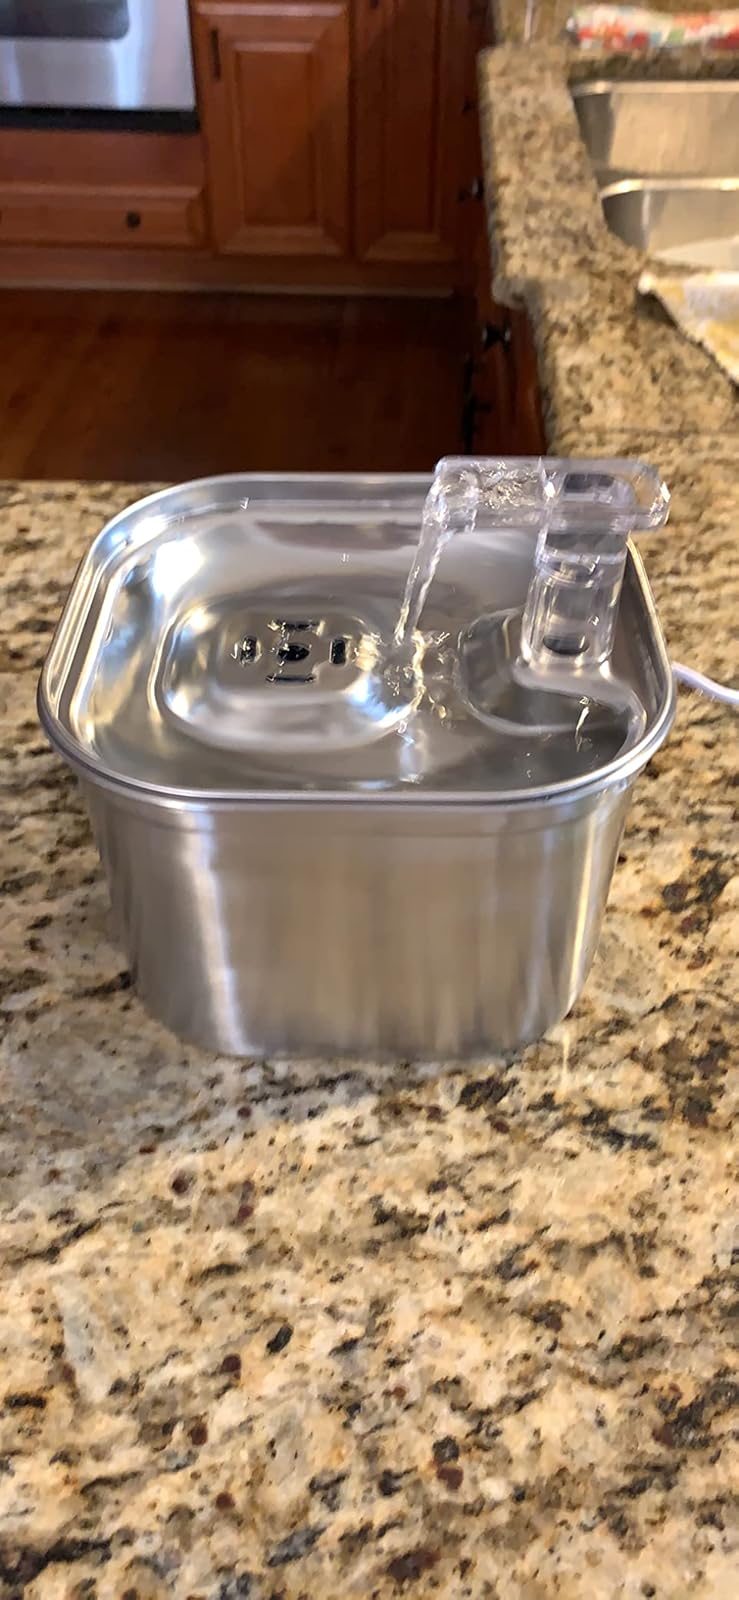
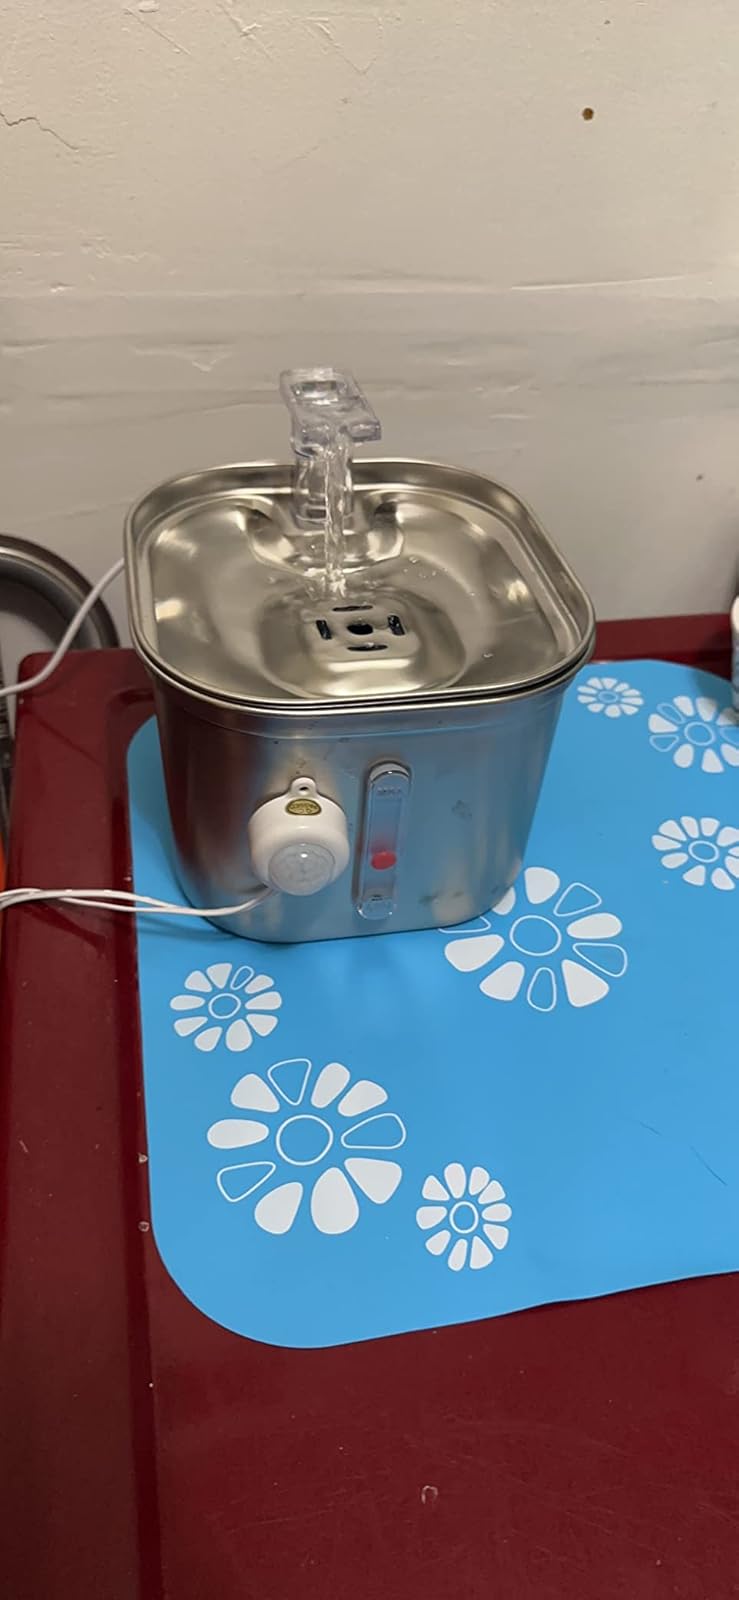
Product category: items_bowl
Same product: yes